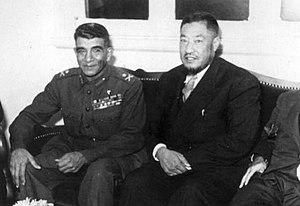
"La politique étrangère de la République de Chine, dénommée ""Taïwan"" par de nombreux États, sont les relations entre la République de Chine et les autres pays. La République de Chine est reconnue par 16 des 193 États membres des Nations unies, ainsi que par le Saint-Siège. En plus de ces relations, la République de Chine entretient des relations non officielles avec 57 membres de l'ONU via ses bureaux de représentation et ses consulats. Le passeport taïwanais a des accords d'exemption de visa avec 124 pays et Hong Kong en 2018.